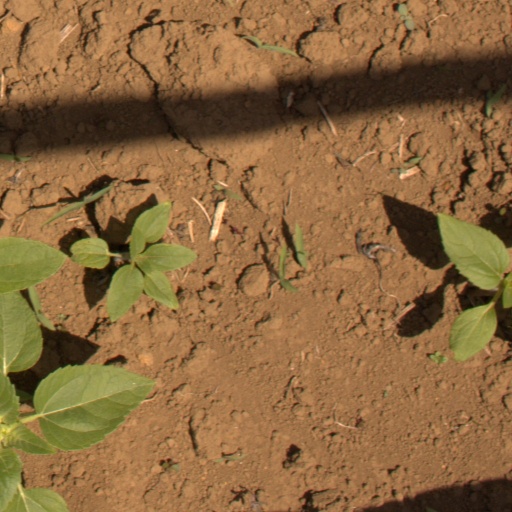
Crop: Jerusalem artichoke